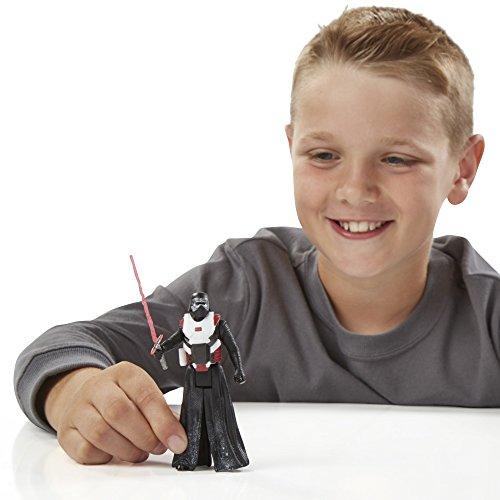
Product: Hasbro Star Wars Tfa Armor Series Wave 2 Action Figure
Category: Toys & Games | Toy Figures & Playsets | Action Figures
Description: Great quality figure.
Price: $59.95
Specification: ProductDimensions:1.5x1x2inches|ItemWeight:1pounds|ShippingWeight:1.95pounds(Viewshippingratesandpolicies)|DomesticShipping:ItemcanbeshippedwithinU.S.|InternationalShipping:ThisitemcanbeshippedtoselectcountriesoutsideoftheU.S.LearnMore|ASIN:B01LTHXZPO|Itemmodelnumber:HSB3886B|Manufacturerrecommendedage:24months-14years